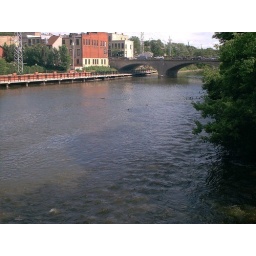
We were watching a dog chasing a duck in the water!